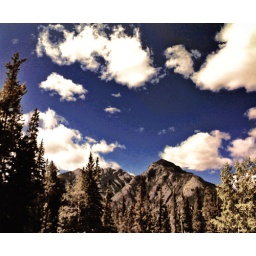
Another beautiful Bannf mountain framed by trees, sky and clouds.